Megan Domani

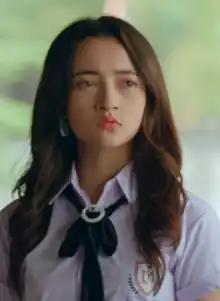
"Bad Boys vs Crazy Girls" series (2022)

Megan Anita Domani (born 14 October 2002) is an Indonesian film and television actress and model. In the 2020s, she played lead and supporting roles in a number of Indonesian web series, including "", and television series like "" and "", for which she received two nominations and one win at the SCTV Awards. She also played lead roles in various Indonesian feature films, including ' (2022) and ' (2024).